1988 The Winston

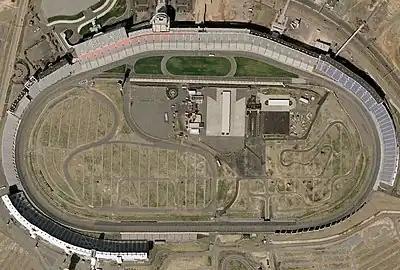
Charlotte Motor Speedway, the track where the race was held.

The Winston was open to race winners from last season through the 1988 Winston 500 at Talladega Superspeedway. The winner of The Winston Open advanced to complete the starting grid. Because the field did not meet the minimum requirement of 19 cars, the remaining spots were awarded to the most recent winning drivers prior to the 1987 season. Richard Petty lost his eligibility when Phil Parsons won the Talladega race a week earlier.